Dragutin Milutinović

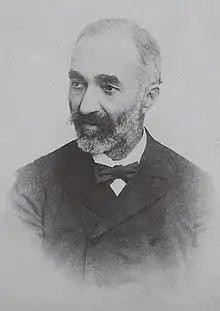
Dragutin Milutinović, architect (1840-1900)

Dragutin "Dragiša" S. Milutinović (Belgrade, Principality of Serbia, 29 November 1840 - Pančevo, Kingdom of Serbia, 16 December 1900), son of Sima Milutinović Sarajlija, was an engineer, an architect and art historian, a professor at the Grandes écoles, and a member of the Serbian Academy of Sciences and Arts. He collaborated on several research sites in Serbia with architect Mihailo Valtrović.